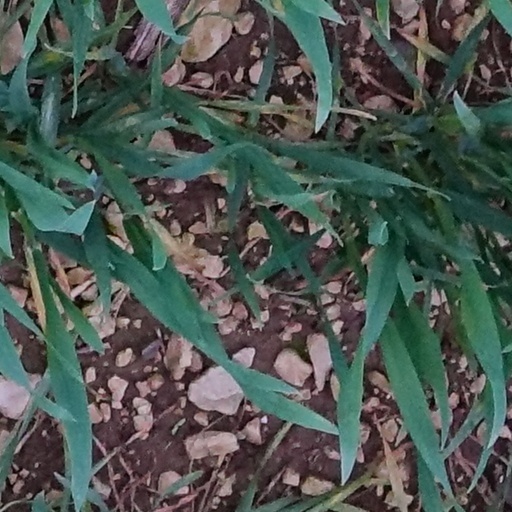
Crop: wheat